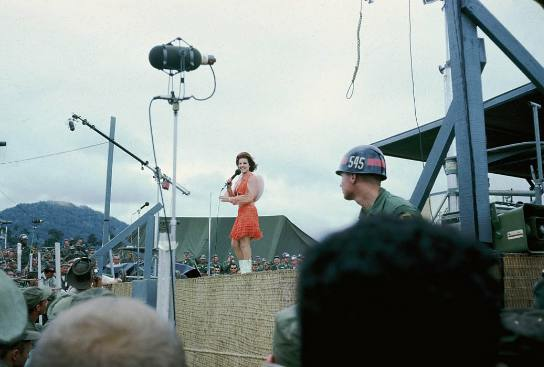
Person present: Yes